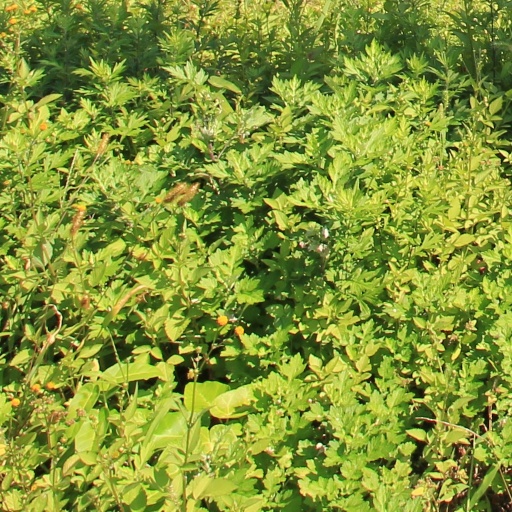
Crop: grape